N180 highway

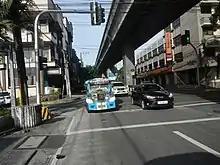
N180 as "Aurora Boulevard"

Starting in Cubao, N180 follows Aurora Boulevard, which runs on a four-lane highway primarily in New Manila, passing through intersections such as Betty Go-Belmonte Street and Gilmore Avenue (N184). It then briefly crosses to San Juan, crossing through major crossings such as J. Ruiz Street before terminating at its intersection with G. Araneta Avenue (N130), wherein it continues westward after the intersection as Magsaysay Boulevard (N180). LRT Line 2 runs on the center island throughout this segment.